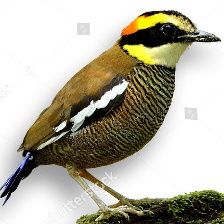
Species: BANDED PITA
Scientific name: HYDRORNIS GUAJANA